Wood Freeman House No. 1

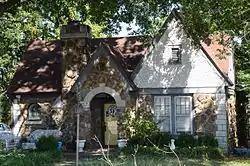

The Wood Freeman House No. 1 is a historic house at 702 Arch Street in Searcy, Arkansas. It is a -story T-shaped structure, with a wood frame and rusticated stone exterior. Its main axis is horizontal to the street, with the cross section at the right. The main entrance is at the crook of the T, set under a projecting gable section with round-arch opening. Built about 1934, it is a fine local example of English Revival architecture. Wood Freeman House No. 2 is the other architecturally significant houses built by local builder Wood Freeman.